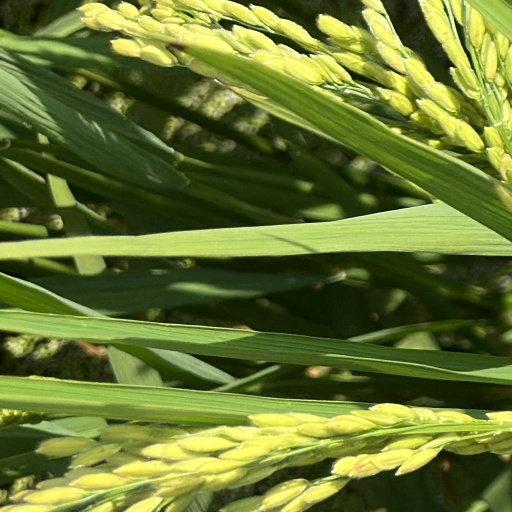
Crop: rice